Magyarosaurus

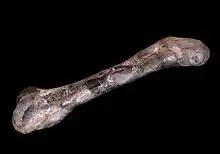
Limb bone

In 2010, Koen Stein "et al." studied the histology of "Magyarosaurus". They found that even the smallest individuals appeared to be adults. They also retained "M." "hungaricus" to represent the larger specimens that were too big to be variations of the smaller specimens. The histology of "Magyarosaurus" showed that it had a very reduced growth rate, but even so, had a high metabolic rate.